Manuel Prado Perez-Rosas

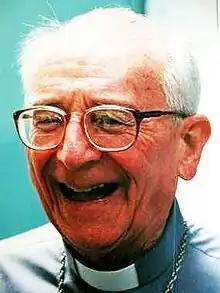
Manuel Prado Perez-Rosas, S.J.

Manuel Prado Perez-Rosas S.J. (26 May 1923 – 9 October 2011) was a Peruvian prelate of the Catholic Church.